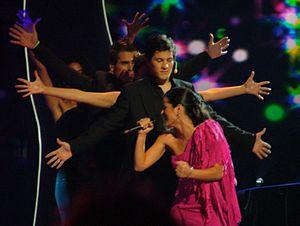
Le Portugal participe au Concours Eurovision de la chanson, depuis sa neuvième édition, en 1964, et l'a remporté à une reprise, en 2017.